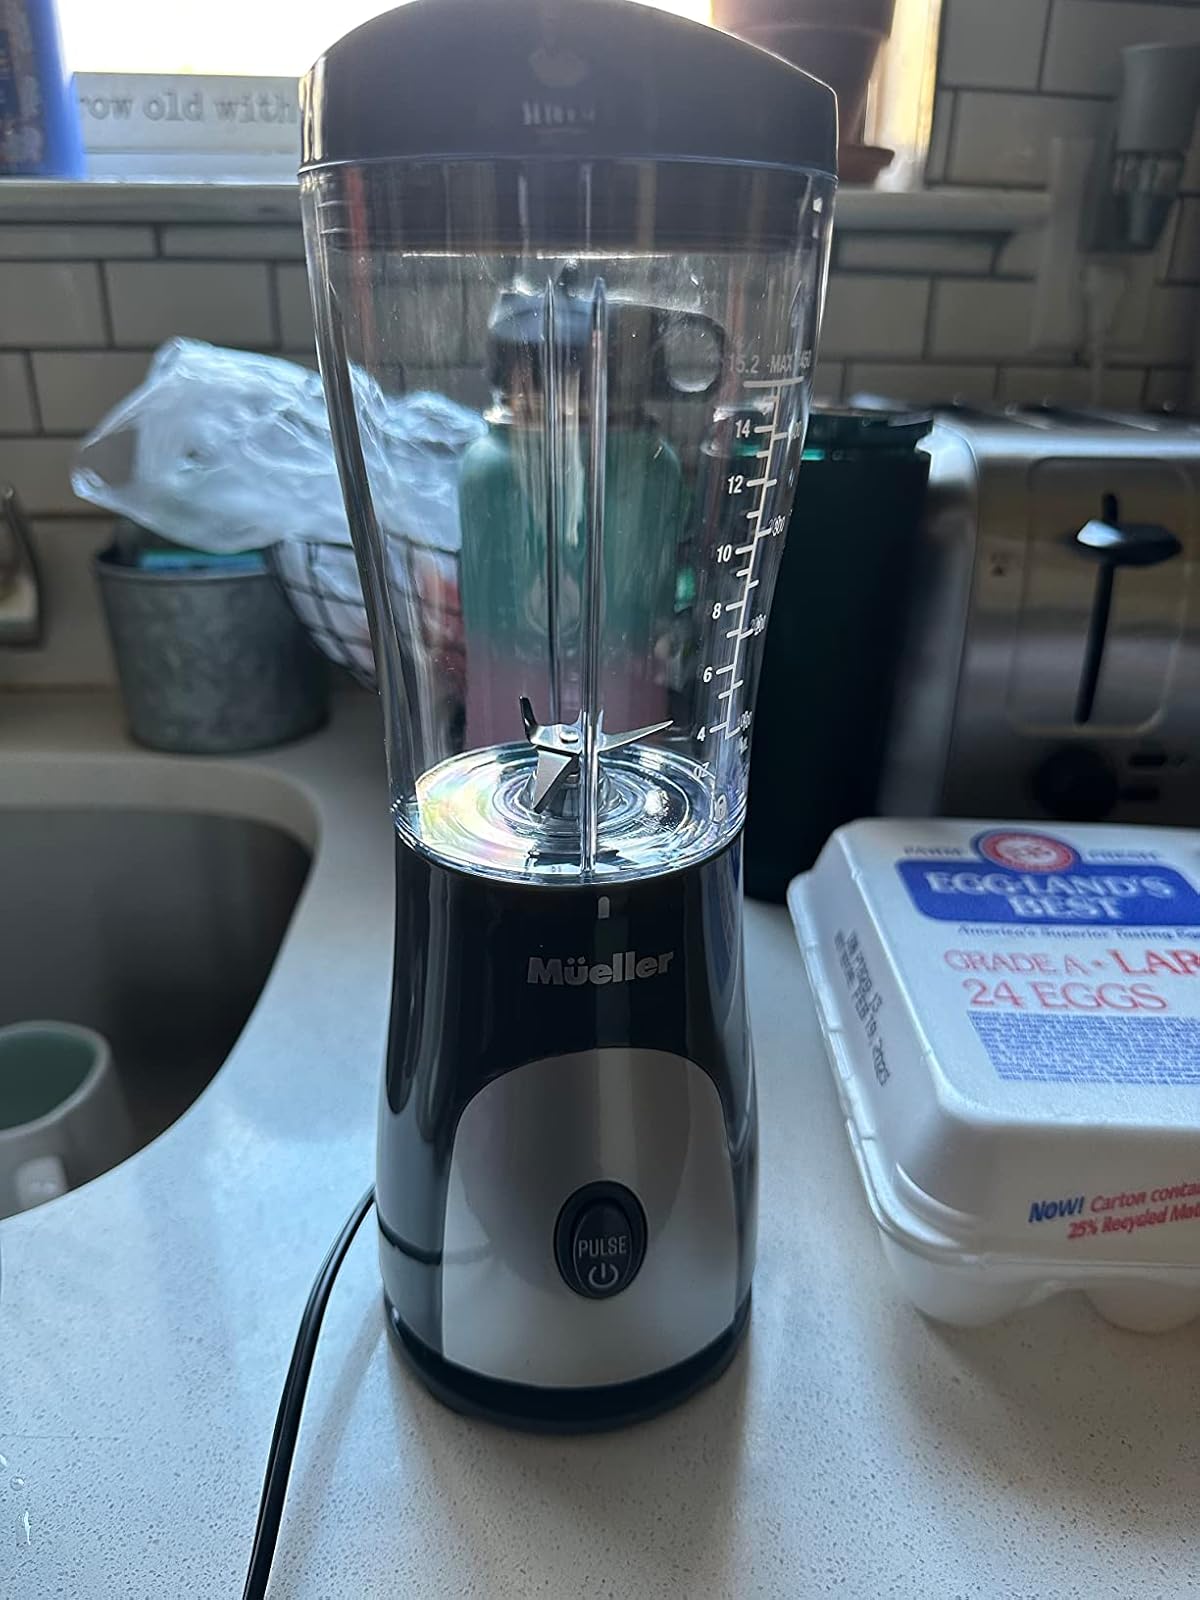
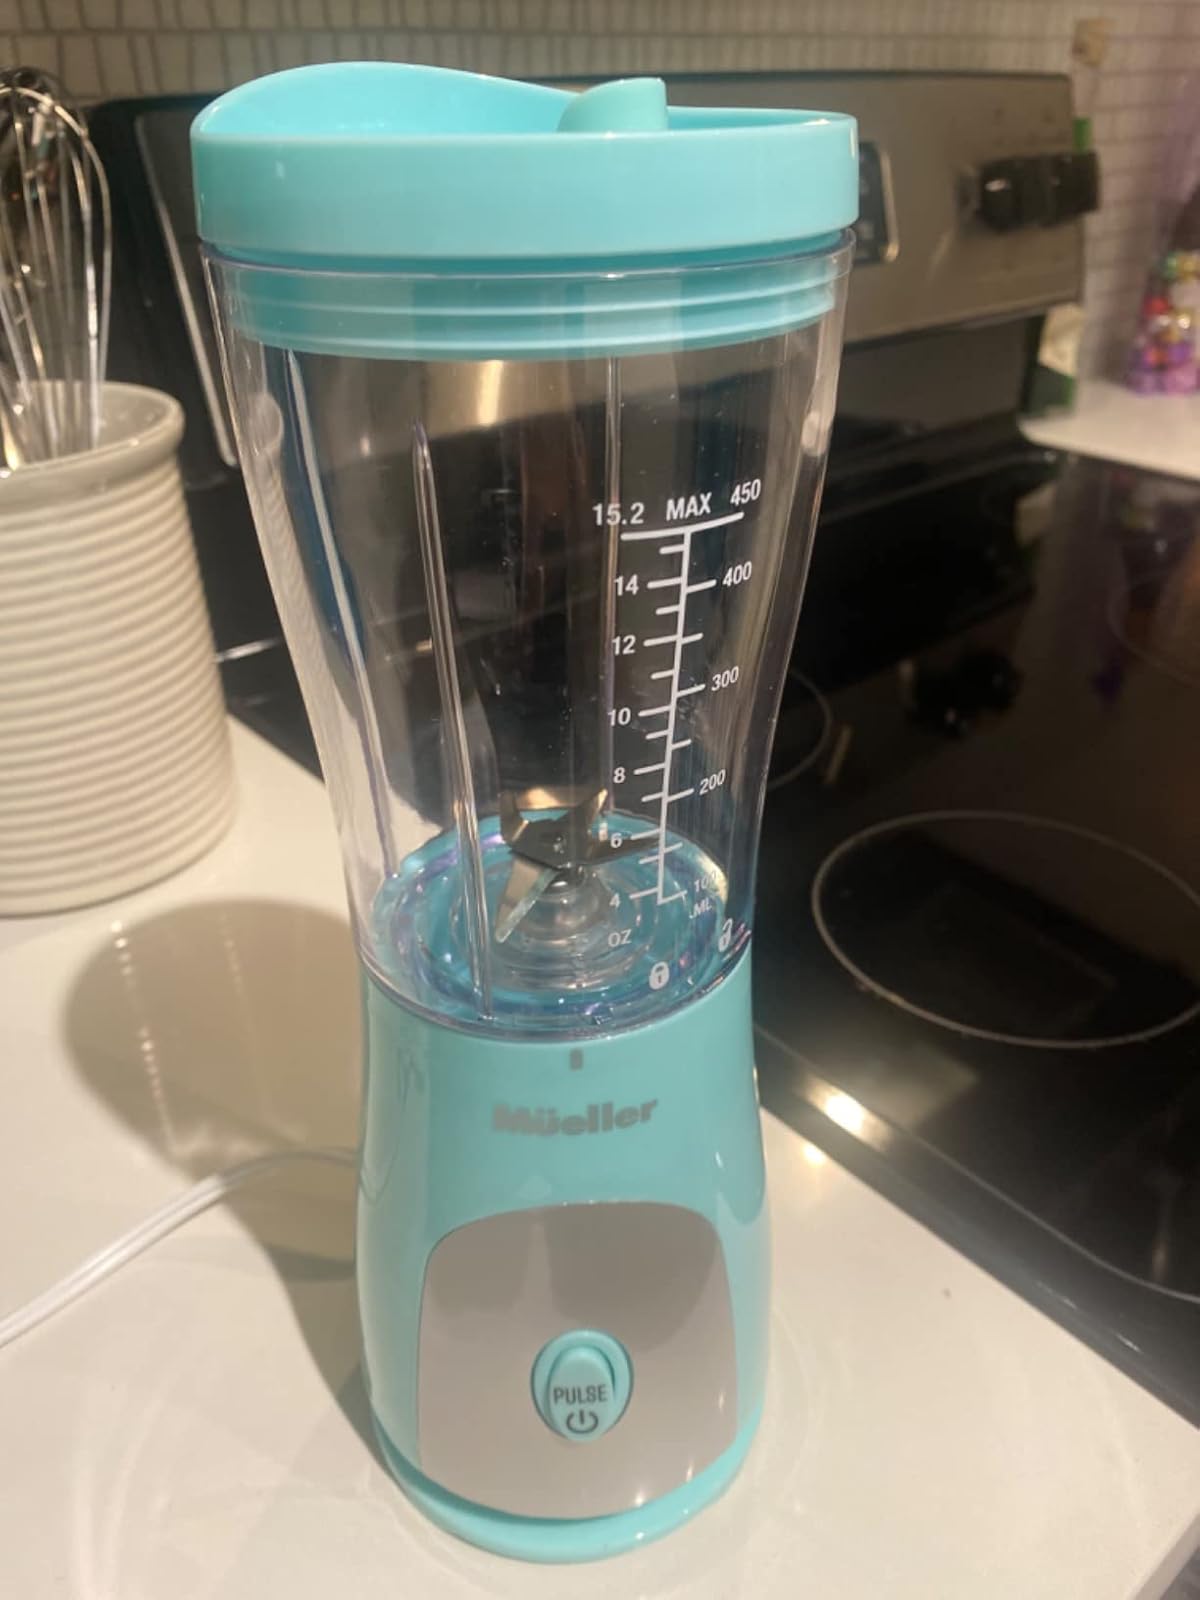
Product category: items_blender
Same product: no